Elmo's World

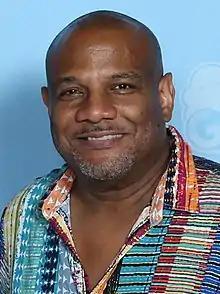
Elmo’s portrayer, Kevin Clash, in 2022.

Animator Mo Willems came up with the idea of creating a less-realistic setting compared to the rest of the show. The segment presented Elmo, first portrayed by Kevin Clash and then by Ryan Dillon after its revamp in 2017, moving between and combining two worlds of live action and computer-generated animation, which looked like "a child's squiggly crayon drawing come to life" created by the host, and with "a stream-of-consciousness feel to it". The segment was filmed at a different time than the rest of the season, much of it in front of a blue screen, with animation and digital effects added later. For more complicated shots that showed Elmo's entire body, a puppet called "Active Elmo" was operated with assistance from other puppeteers; the puppet was also filmed in front of a blue screen and edited later. Visual effects for the series were provided by Curious Pictures (1998 to 1999), Protozoa (2000), and Celefex (2001 to 2009).